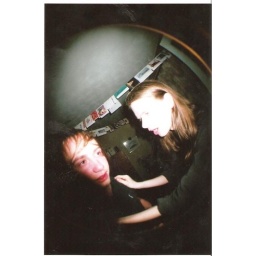
When there is a fight breaking out, the obvious thing to stick in the middle is a stupid looking plastic fish eye!